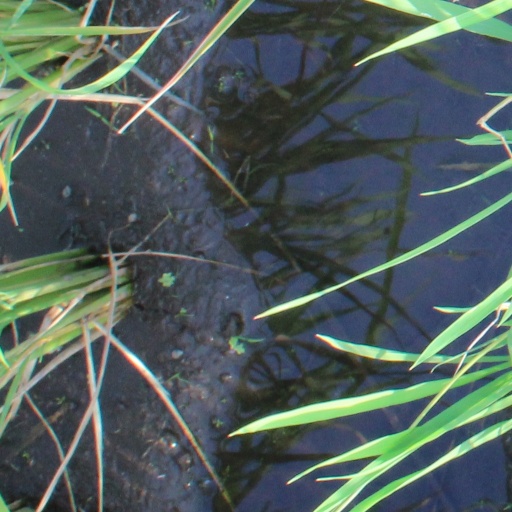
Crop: rice